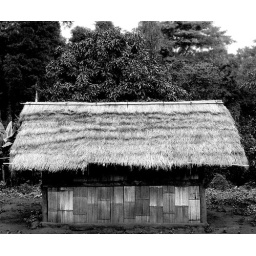
grass hut in chiang mai mountain village